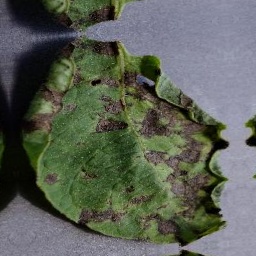
Etiqueta: Tizon_Temprano